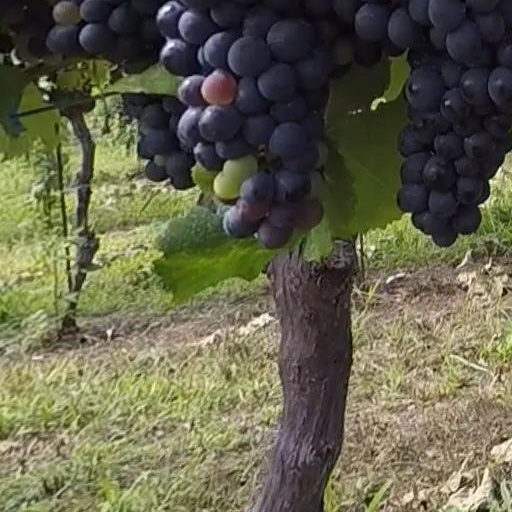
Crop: grape